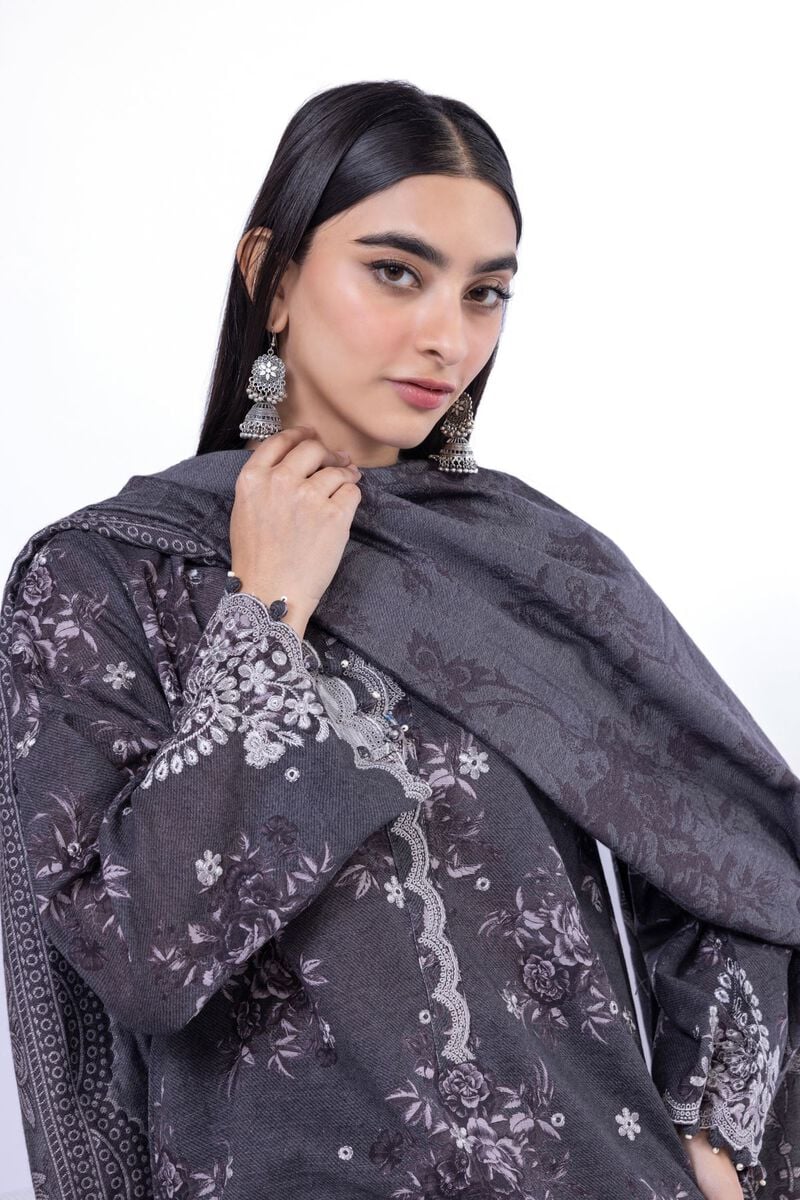
black multi embroidered salwar suit